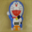
Label: clock